Lucterius

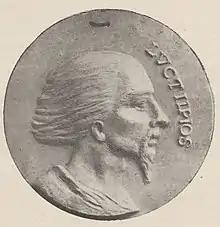

Lucterius (Ancient Greek: Λυκτεριoς) was a leader of the Cadurci, a Celtic people whose territory was located around Cahors in the modern French department of Lot. In the 50s BC, the Cadurci were under the rule of the Arverni, the "civitas" of Vercingetorix, under whom Lucterius served during the last stages of the Gallic Wars. In his memoirs, Julius Caesar calls him a man of unsurpassed boldness.